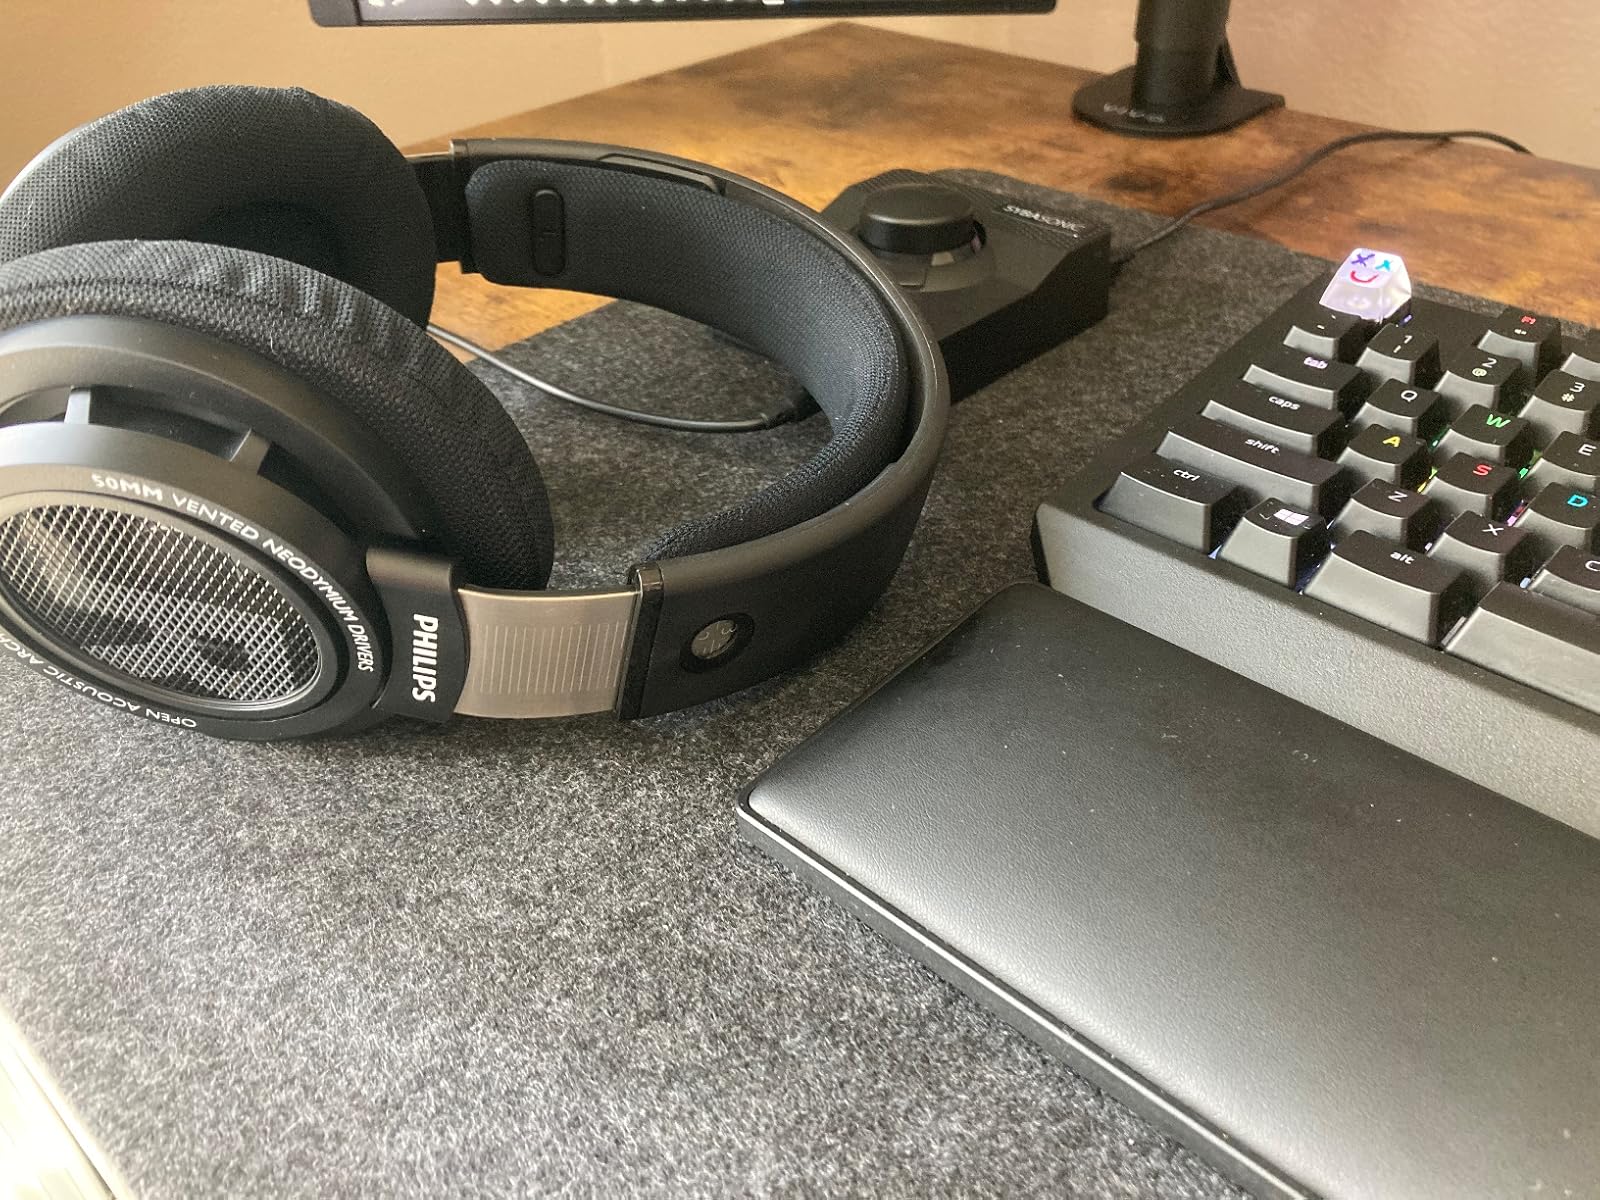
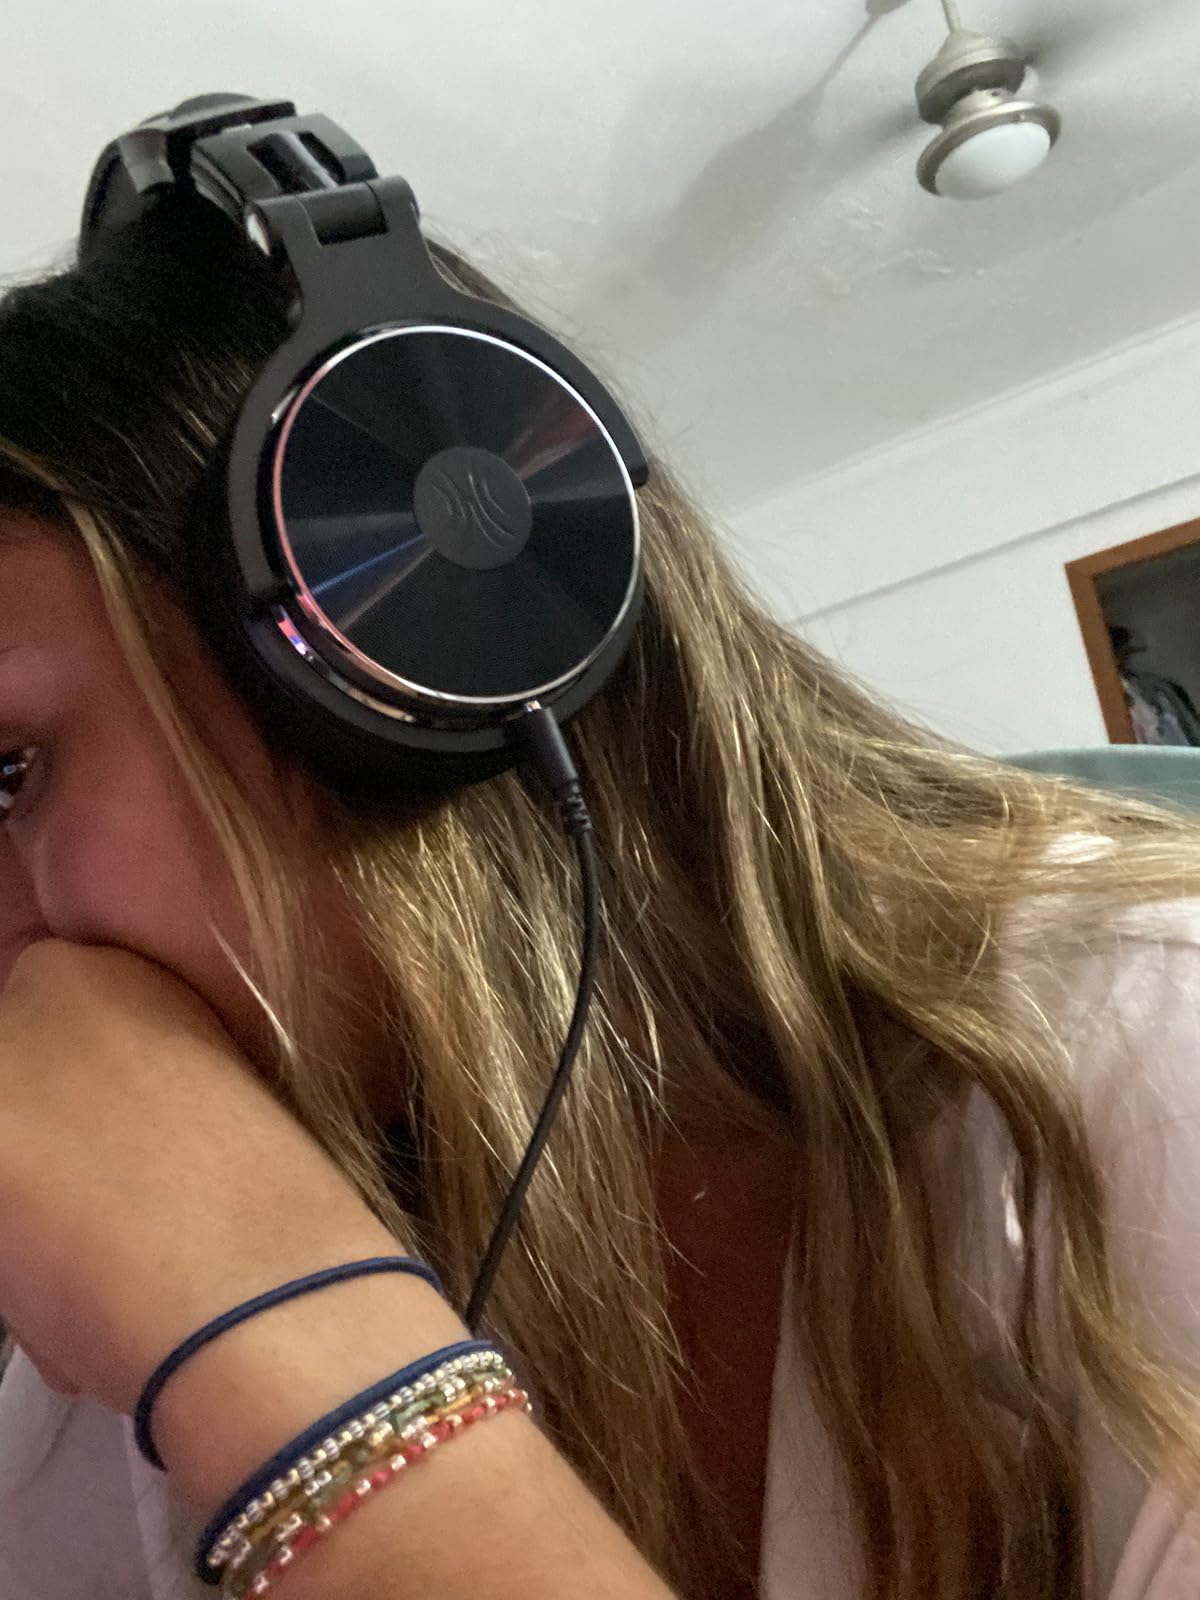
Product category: headphones
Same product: no